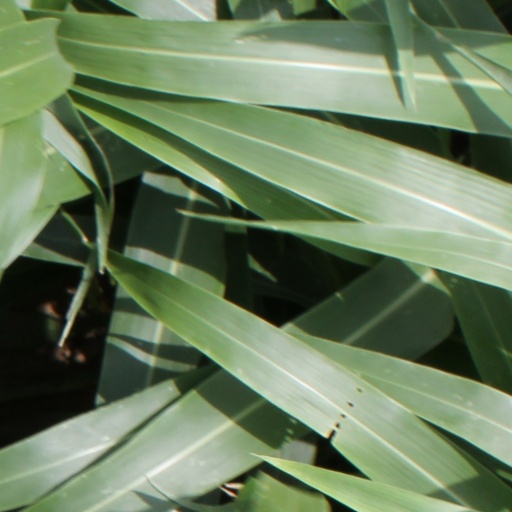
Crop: sorghum